Of Monsters and Men

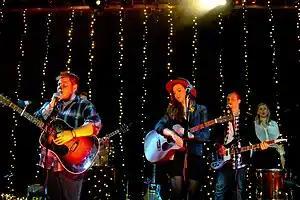
Of Monsters and Men performing in New York City in April 2012

Of Monsters and Men signed with Record Records in February 2011, for the release of their debut album in Iceland. In March, they went to Studio Sýrland in Reykjavík to record and produce it. In August, Philadelphia's Radio 104.5 began playing "Little Talks" and propelled the band to nationwide popularity. The album, "My Head Is an Animal", was released in Iceland in September 2011 with both it and "Little Talks" hitting No. 1.